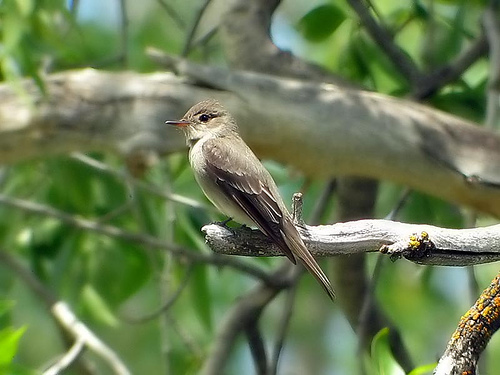
this bird has a white breast and belly with dark grey feathers and a small beak.
bird has brown body feathers, brown breast feathers, and brown beak
this bird has a light brown cheek patch and eyering and a dark brown tail.
this bird is white and brown in color with a small skinny beak, and brown eye rings.
the bird has a grey back, a white belly, a grey back, and a short orange beak with a black tip.
this bird is brown with white and has a long, pointy beak.
this bird is brown and white in color, with a skinny beak.
this bird is brown and white in color, with a brown and orange beak.
this small bird has a very short beak and is covered in grey, brown and tan feathers with somewhat of a mohawk.
this small bird has a white belly and breast, and has a pointed black bill.
Species: Western Wood Pewee